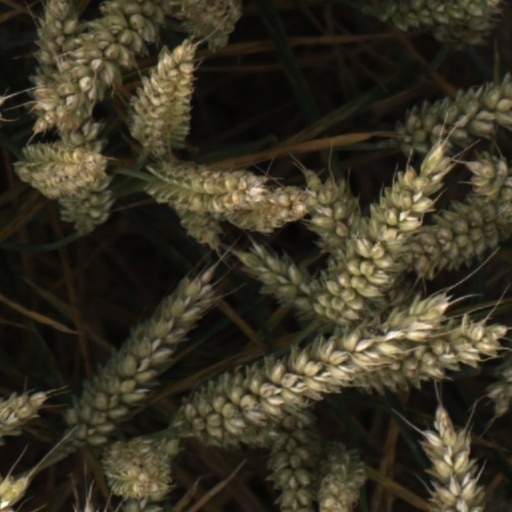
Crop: wheat